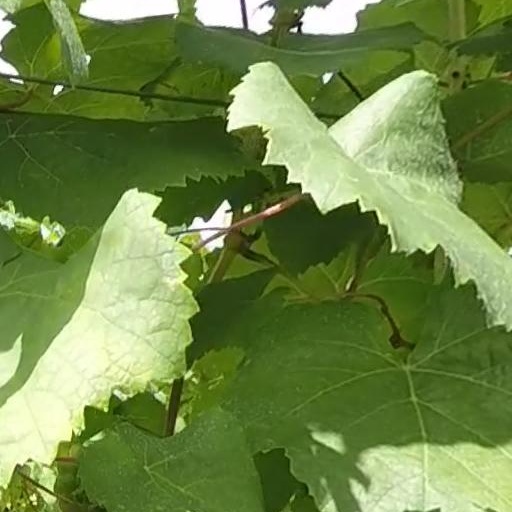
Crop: grape